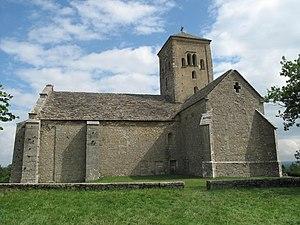
L'église de Saint-Martin de Laives, Saône-et-Loire
Cet article recense les monuments historiques français classés en 1905.
Cet article recense une partie des monuments historiques de Saône-et-Loire, en France.
L'église Saint-Martin de Laives est une église catholique située sur le territoire de la commune de Laives dans le département français de Saône-et-Loire et la région Bourgogne-Franche-Comté.